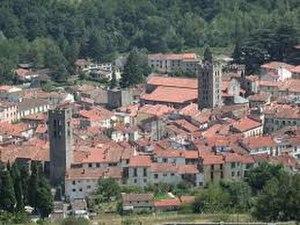
abbaye et cathédrale
Arles-sur-Tech est une commune française située dans le département des Pyrénées-Orientales, en région Occitanie.